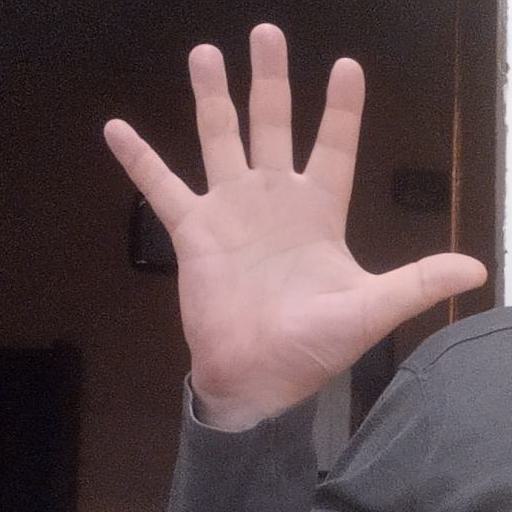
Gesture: palm